Battle of Loos

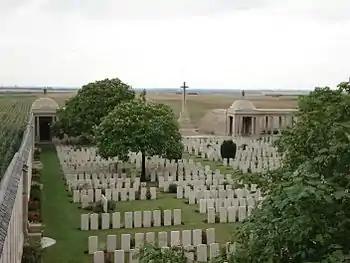
Dud Corner Cemetery

French had been criticised before the battle and lost his remaining support in the government and army due to the British failure and a belief that he handled poorly the reserve divisions. French was replaced by Haig as Commander-in-chief (C-in-C) of the British Expeditionary Force (BEF) on 15 December 1915. Haig's account of the Battle of Loos, which gained widespread support, was detailed in a letter sent to Kitchener four days after the battle began. Haig emphasised the importance of having a sufficient reserve close to the rear of his attacking divisions. He claimed that the enemy had no troops in the second line, which some of his troops managed to enter without opposition. The two reserve divisions were instructed to join Haig as soon as the 1st Army's success was known at GHQ but they crossed their trench lines at 6:00 p.m., 12 hours before the capture of Loos, which would have allowed the reserves to be at hand.